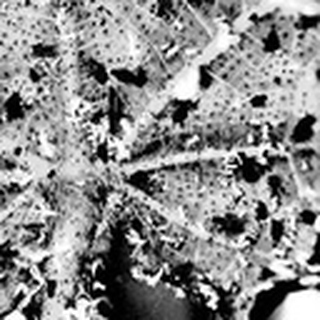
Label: cotton_aphids